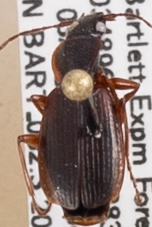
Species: Cymindis cribricollis
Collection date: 2022-08-03
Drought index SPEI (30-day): -0.54
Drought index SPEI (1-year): -0.9
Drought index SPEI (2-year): -1.69